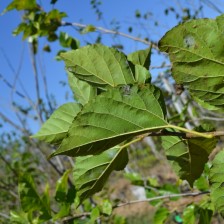
Variety: Kamphaengsaeng42